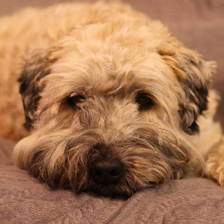
Label: animals